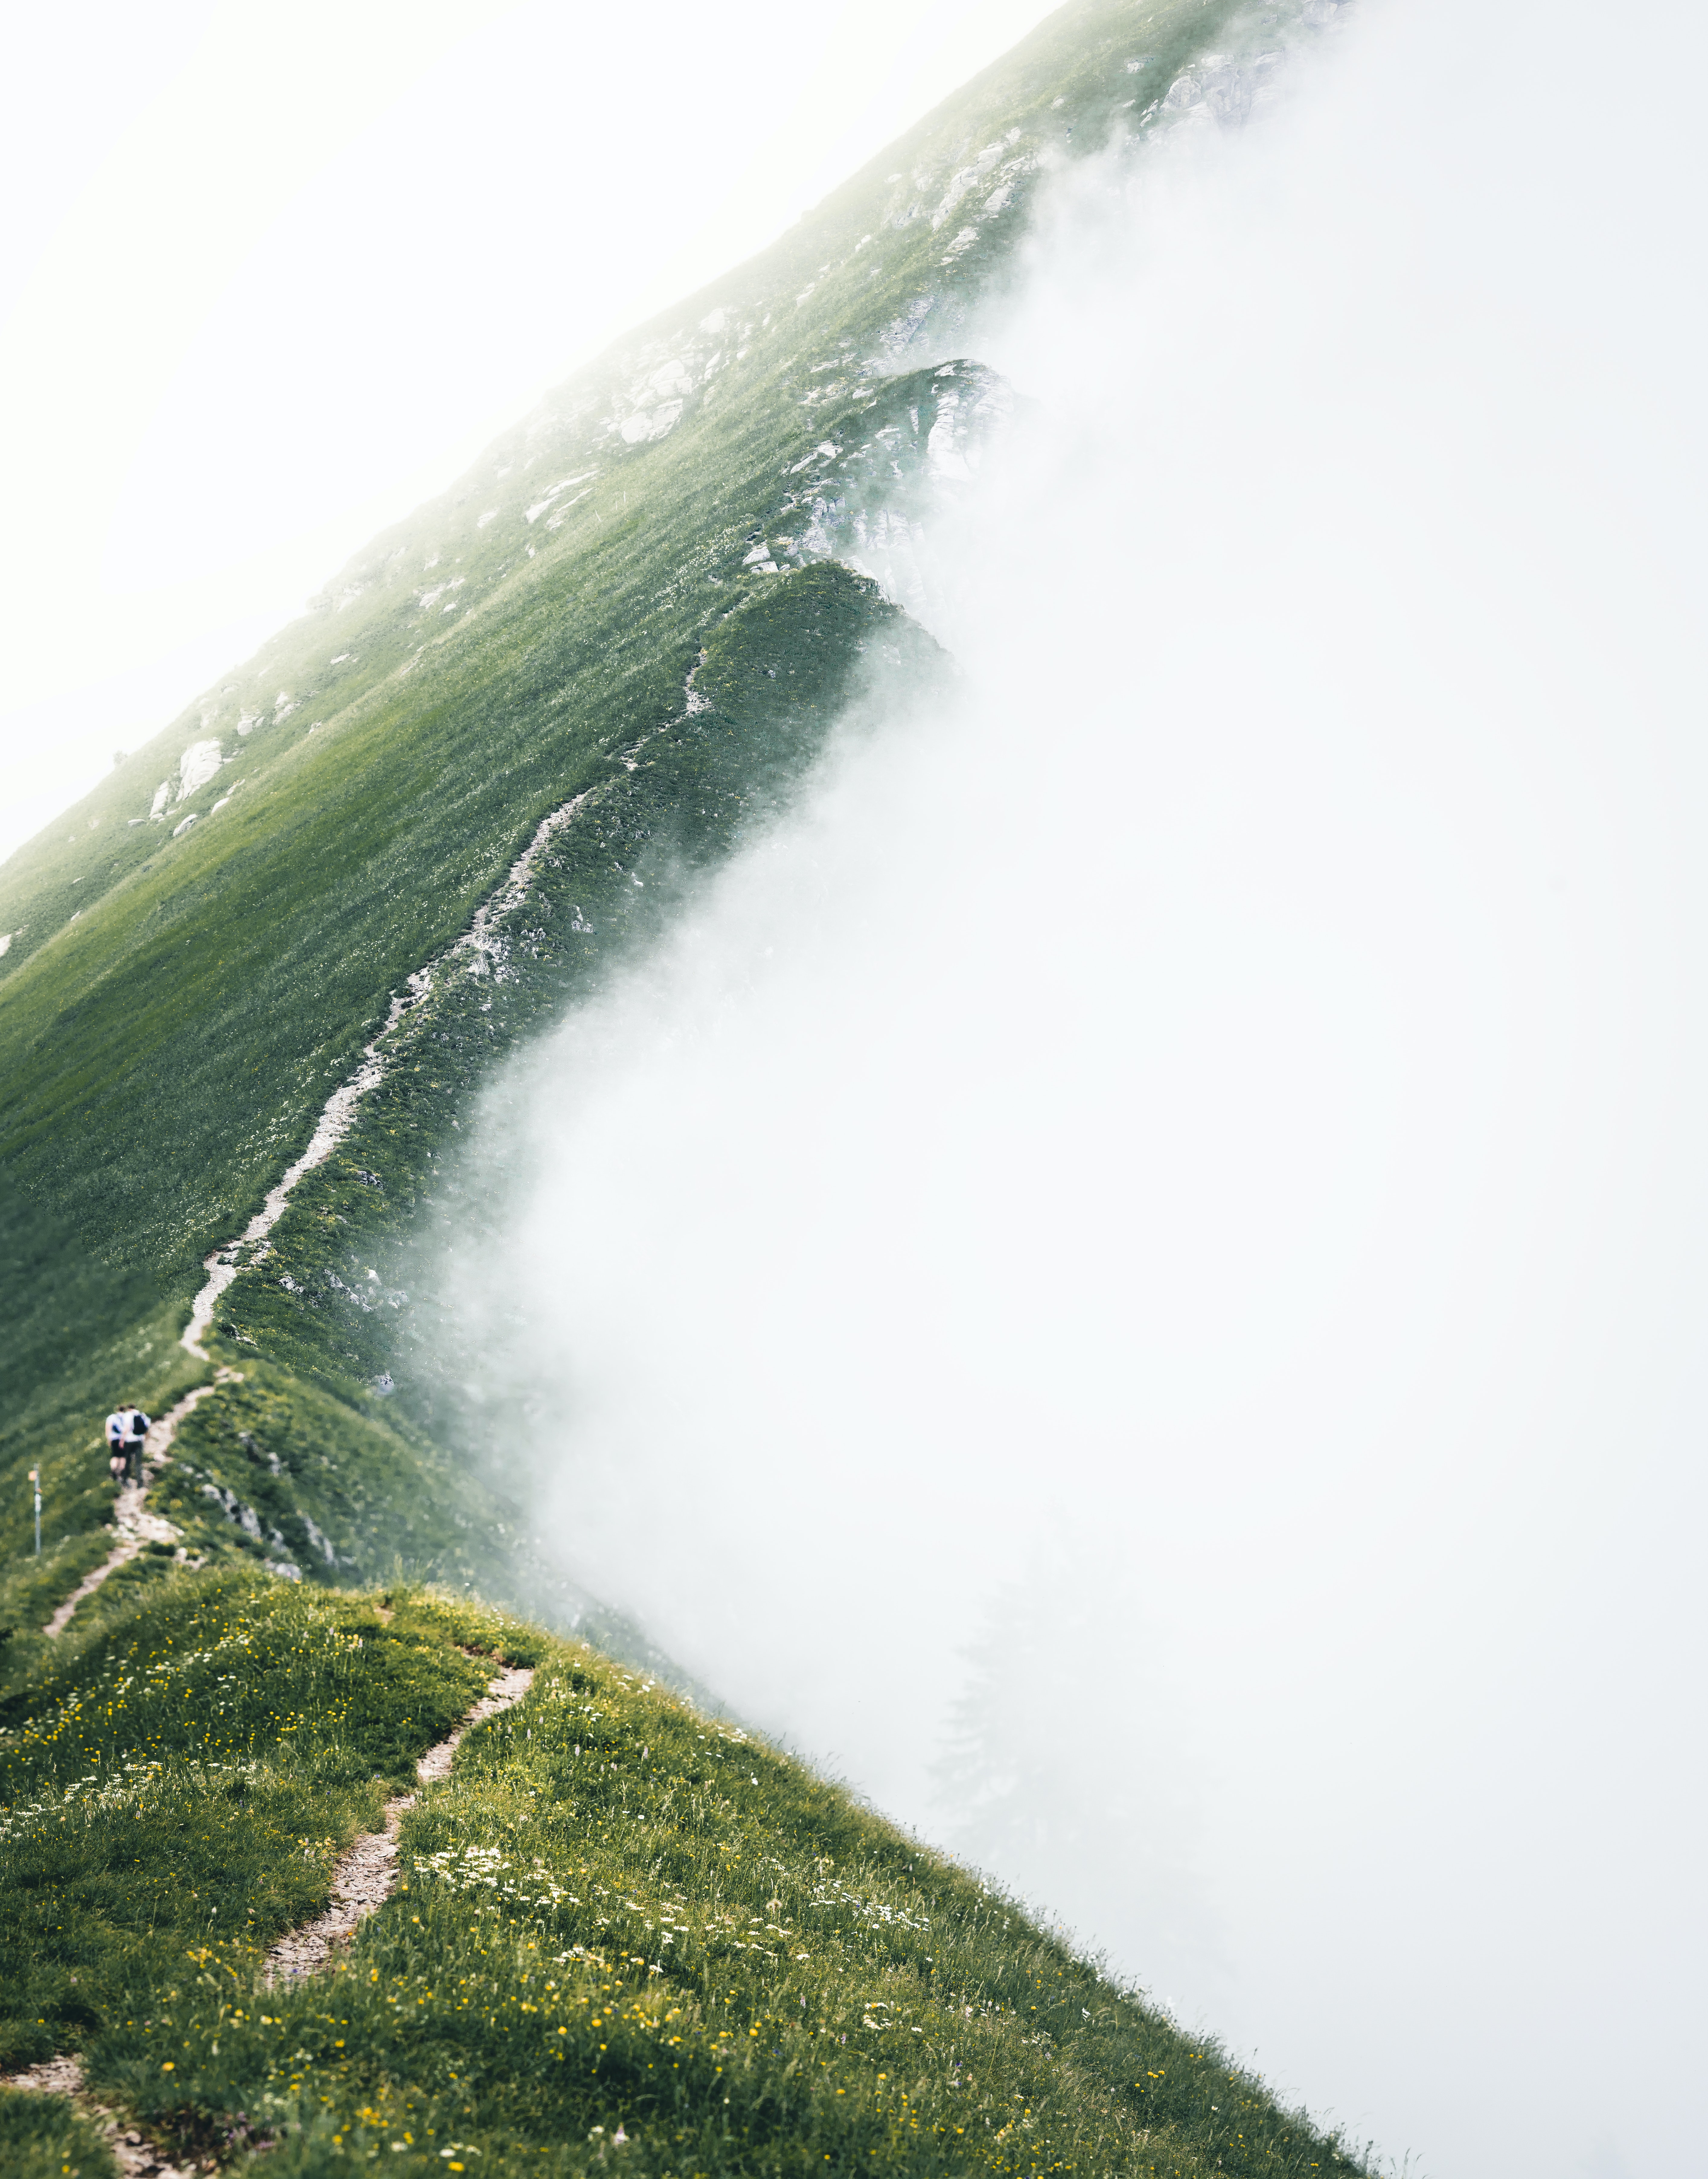
natural, water, sky, natural landscape, slope, atmospheric phenomenon, terrain, grass, grassland, landscape, fog, wind wave, mountain range, mist, wind, headland, klippe, valley, hill, coast, cape, mountain, road, pasture, ridge, reservoir, wave, ocean, sound, plantation, bird's eye view, haze, horizon, field, cliff, tropics, rock, water feature, aerial photography, summit, promontory, loch, rapid, moss